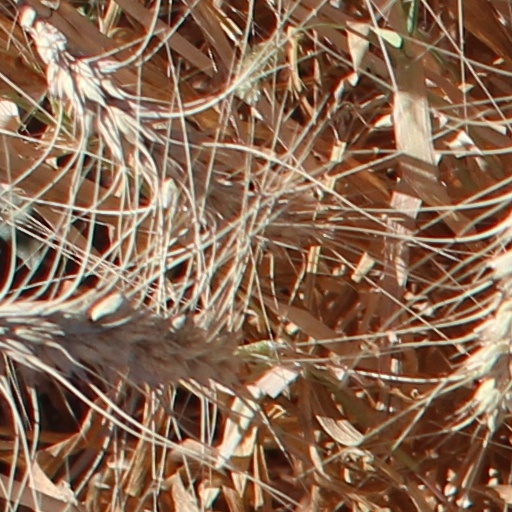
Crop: wheat